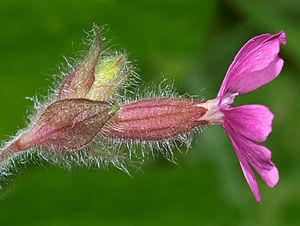
Le Compagnon rouge ou Silène dioïque est une plante herbacée vivace de la famille des Caryophyllacées, tout comme les œillets.